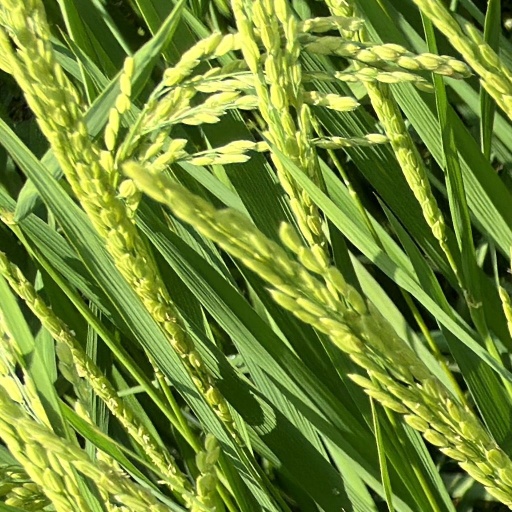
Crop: rice